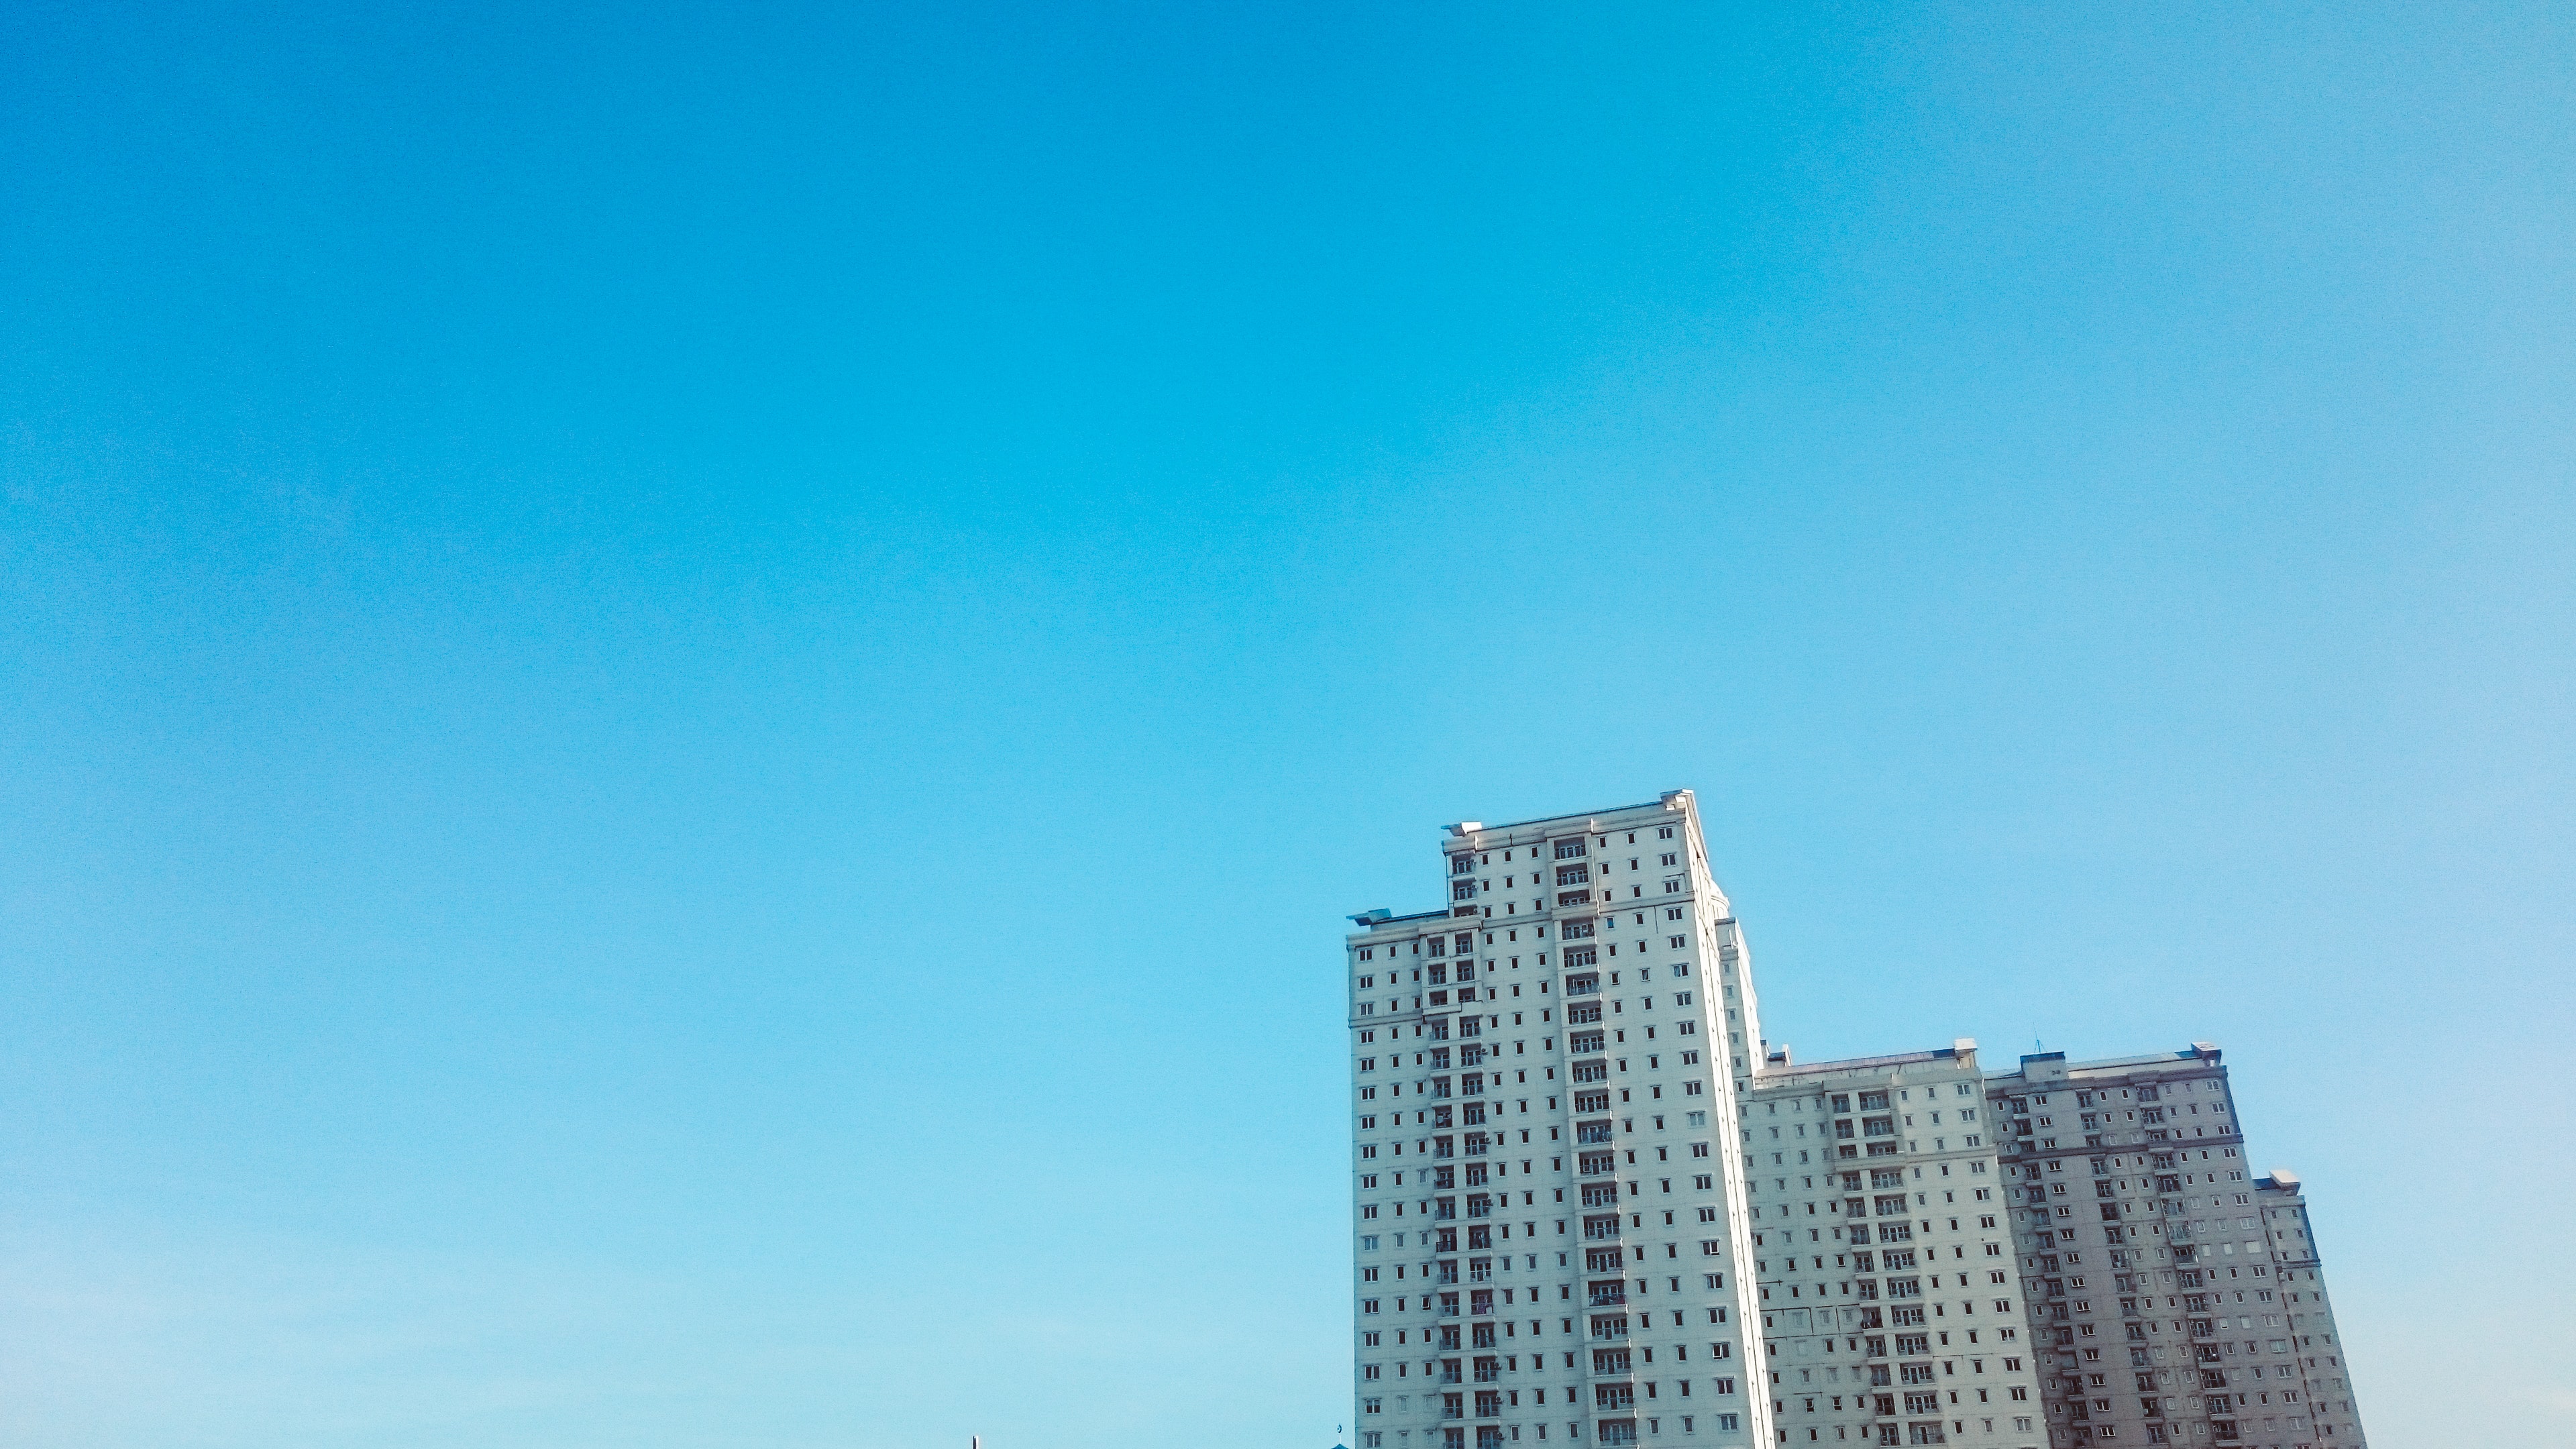
sky, blue, daytime, metropolitan area, skyscraper, tower block, urban area, city, architecture, metropolis, cloud, human settlement, building, condominium, azure, skyline, real estate, downtown, tower, tree, corporate headquarters, cityscape, mixed use, commercial building, apartment, horizon, residential area, meteorological phenomenon, urban design